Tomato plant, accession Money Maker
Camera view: horizontal (90 deg, fisheye); turntable rotation: 120 degrees
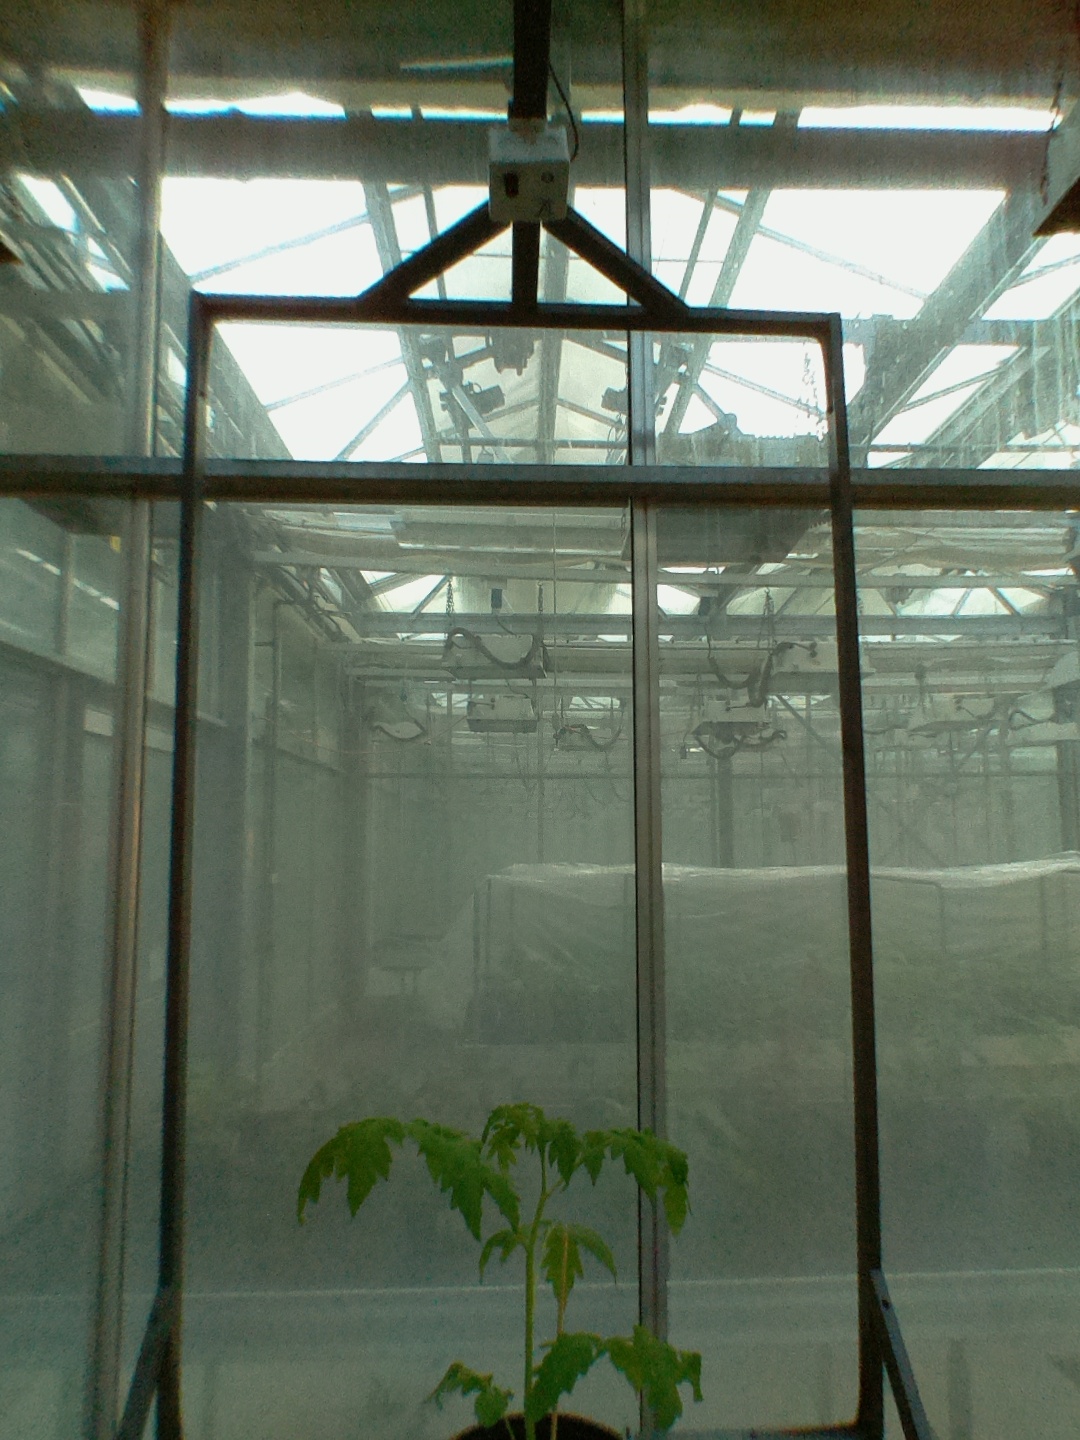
BBCH growth stage 13: 6 of true leaves visible